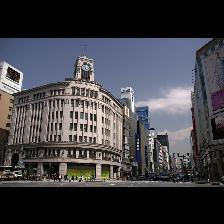
Label: Human